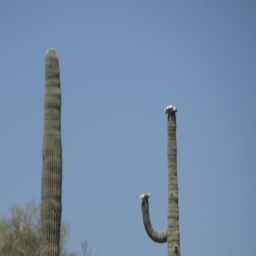
the flowers on a form at the top and the ends of the arms .